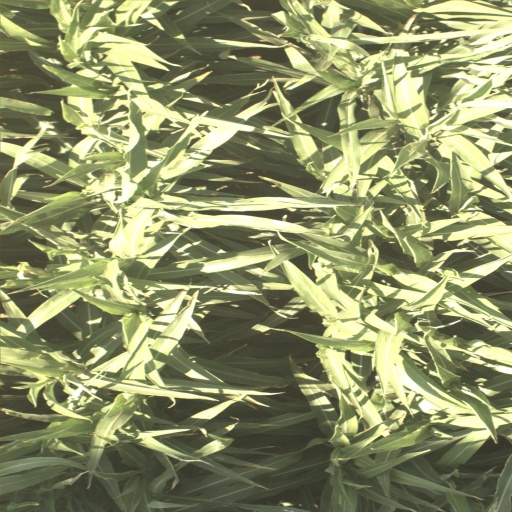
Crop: sorghum